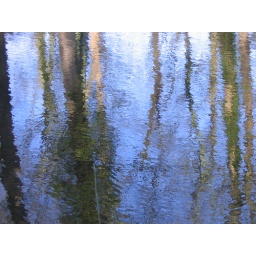
Trees and a clear blue winter sky reflected in water